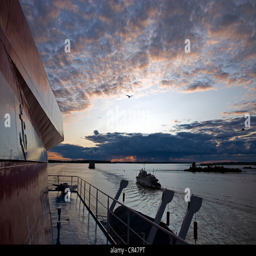
sunset from the upper deck of cruise ship